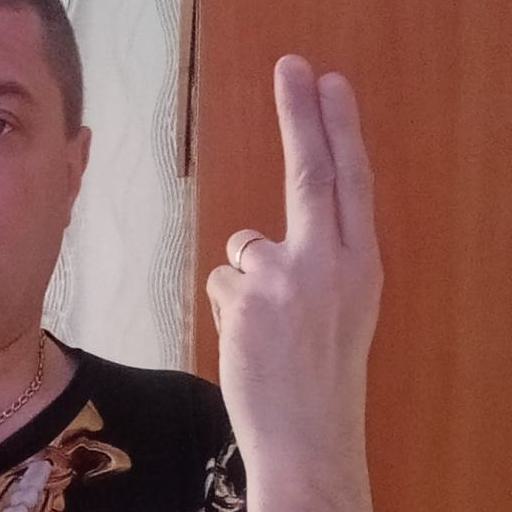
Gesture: two_up_inverted